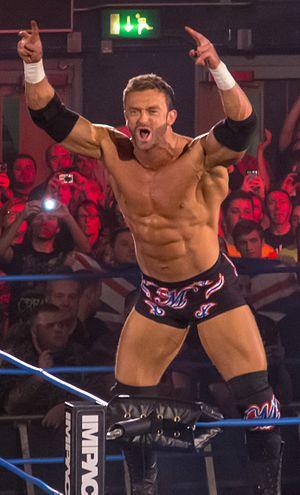
Nicholas Harry Aldis est un catcheur anglais connu pour son travail à la Total Nonstop Action Wrestling de 2008 à 2015 sous le nom de Magnus.